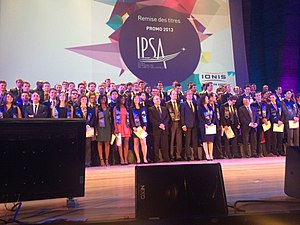
Institut polytechnique des sciences avancées
Dimission af studerende ved IPSA i 2013
Institut polytechnique des sciences avancées er en fransk højere uddannelsesinstitution, der uddanner ingeniører med speciale indenfor luftfart. IPSA er tilknyttet IONIS Education Group.